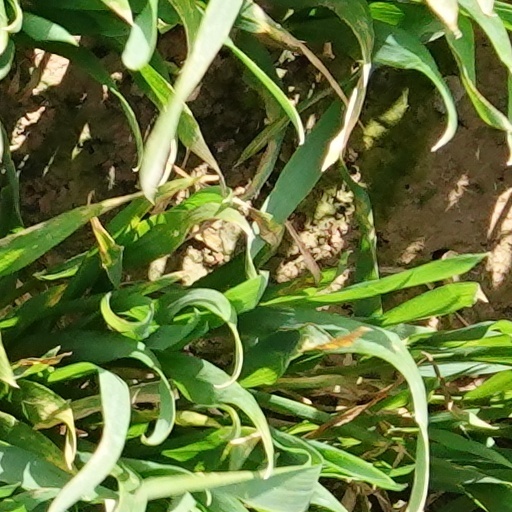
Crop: wheat